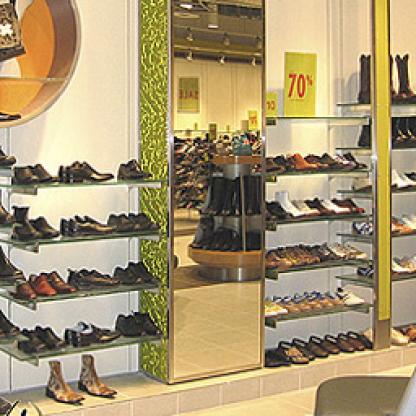
Scene: Indoor